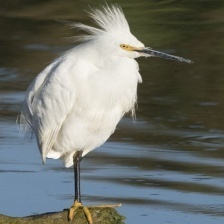
Species: SNOWY EGRET
Scientific name: EGRETTA THULA